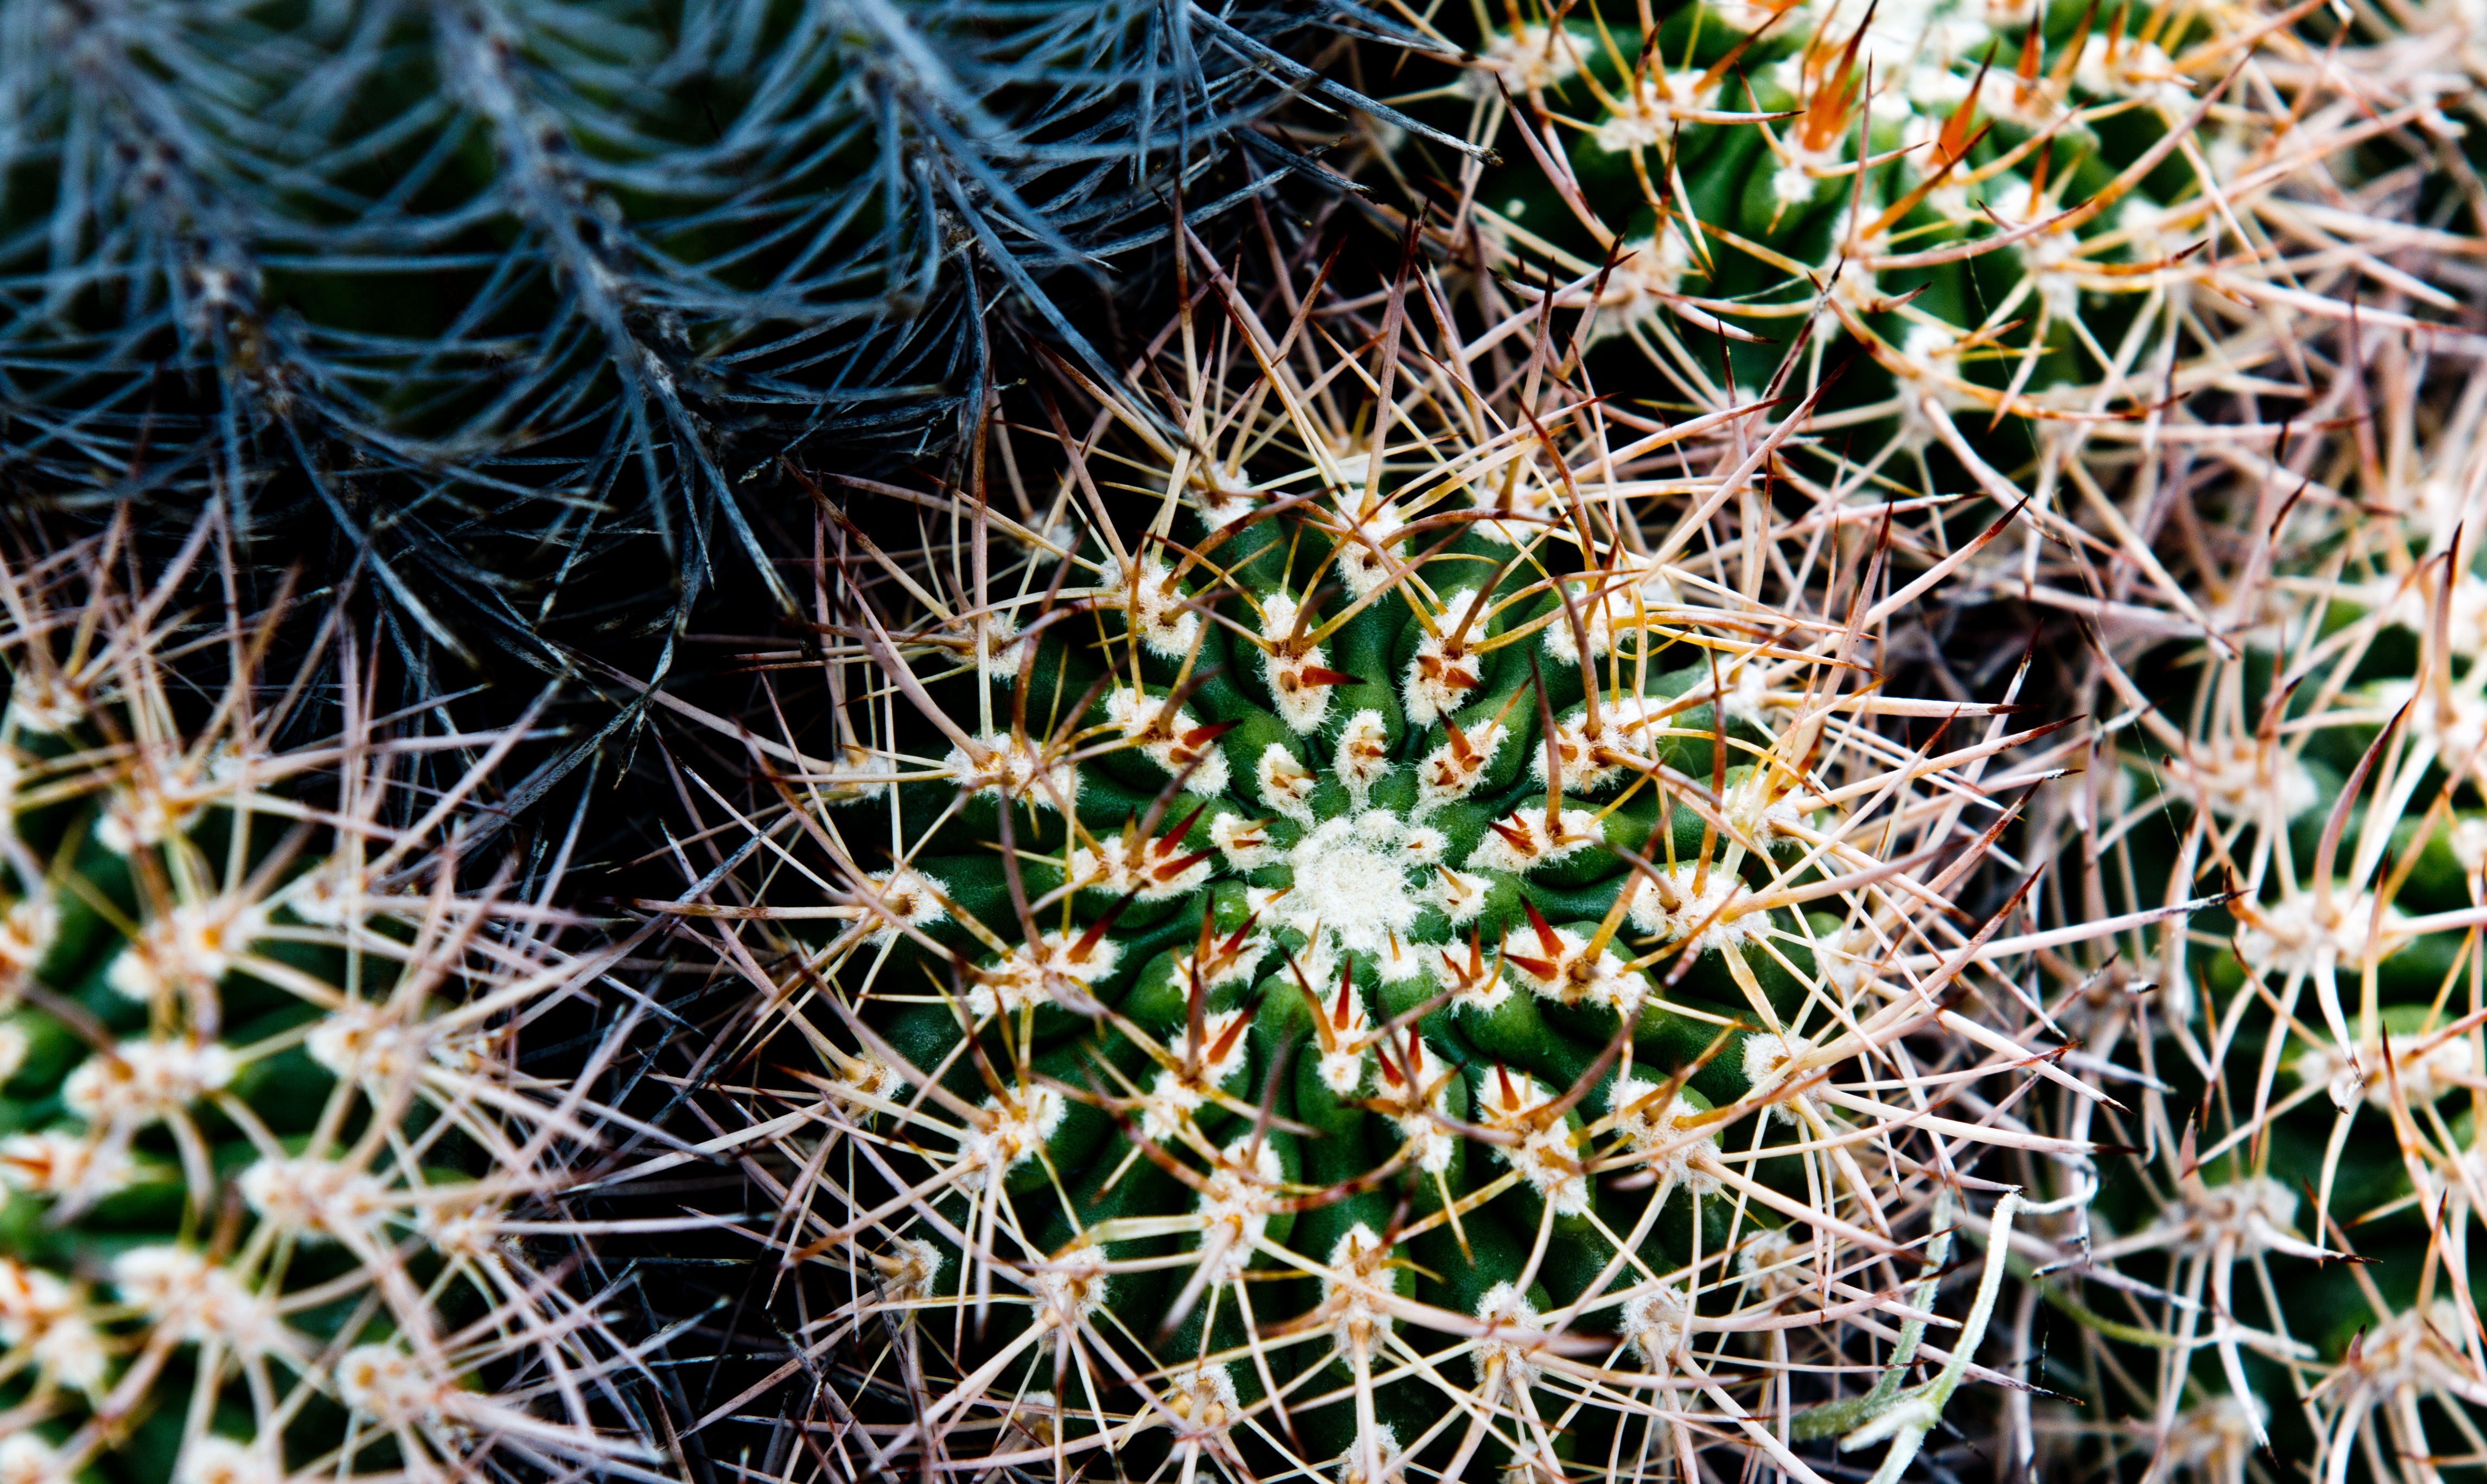
cactus, plant, desert, flower, green, botany, flora, botanical garden, caryophyllales, macro photography, flowering plant, prickly pear, land plant, thorns spines and prickles, hedgehog cactus